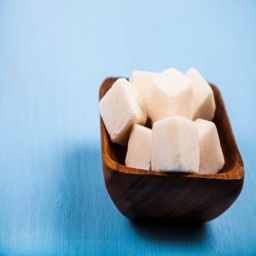
sugar in a wooden bowl